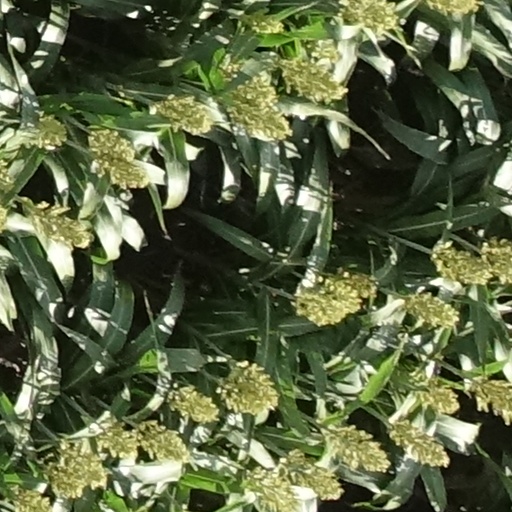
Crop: sorghum